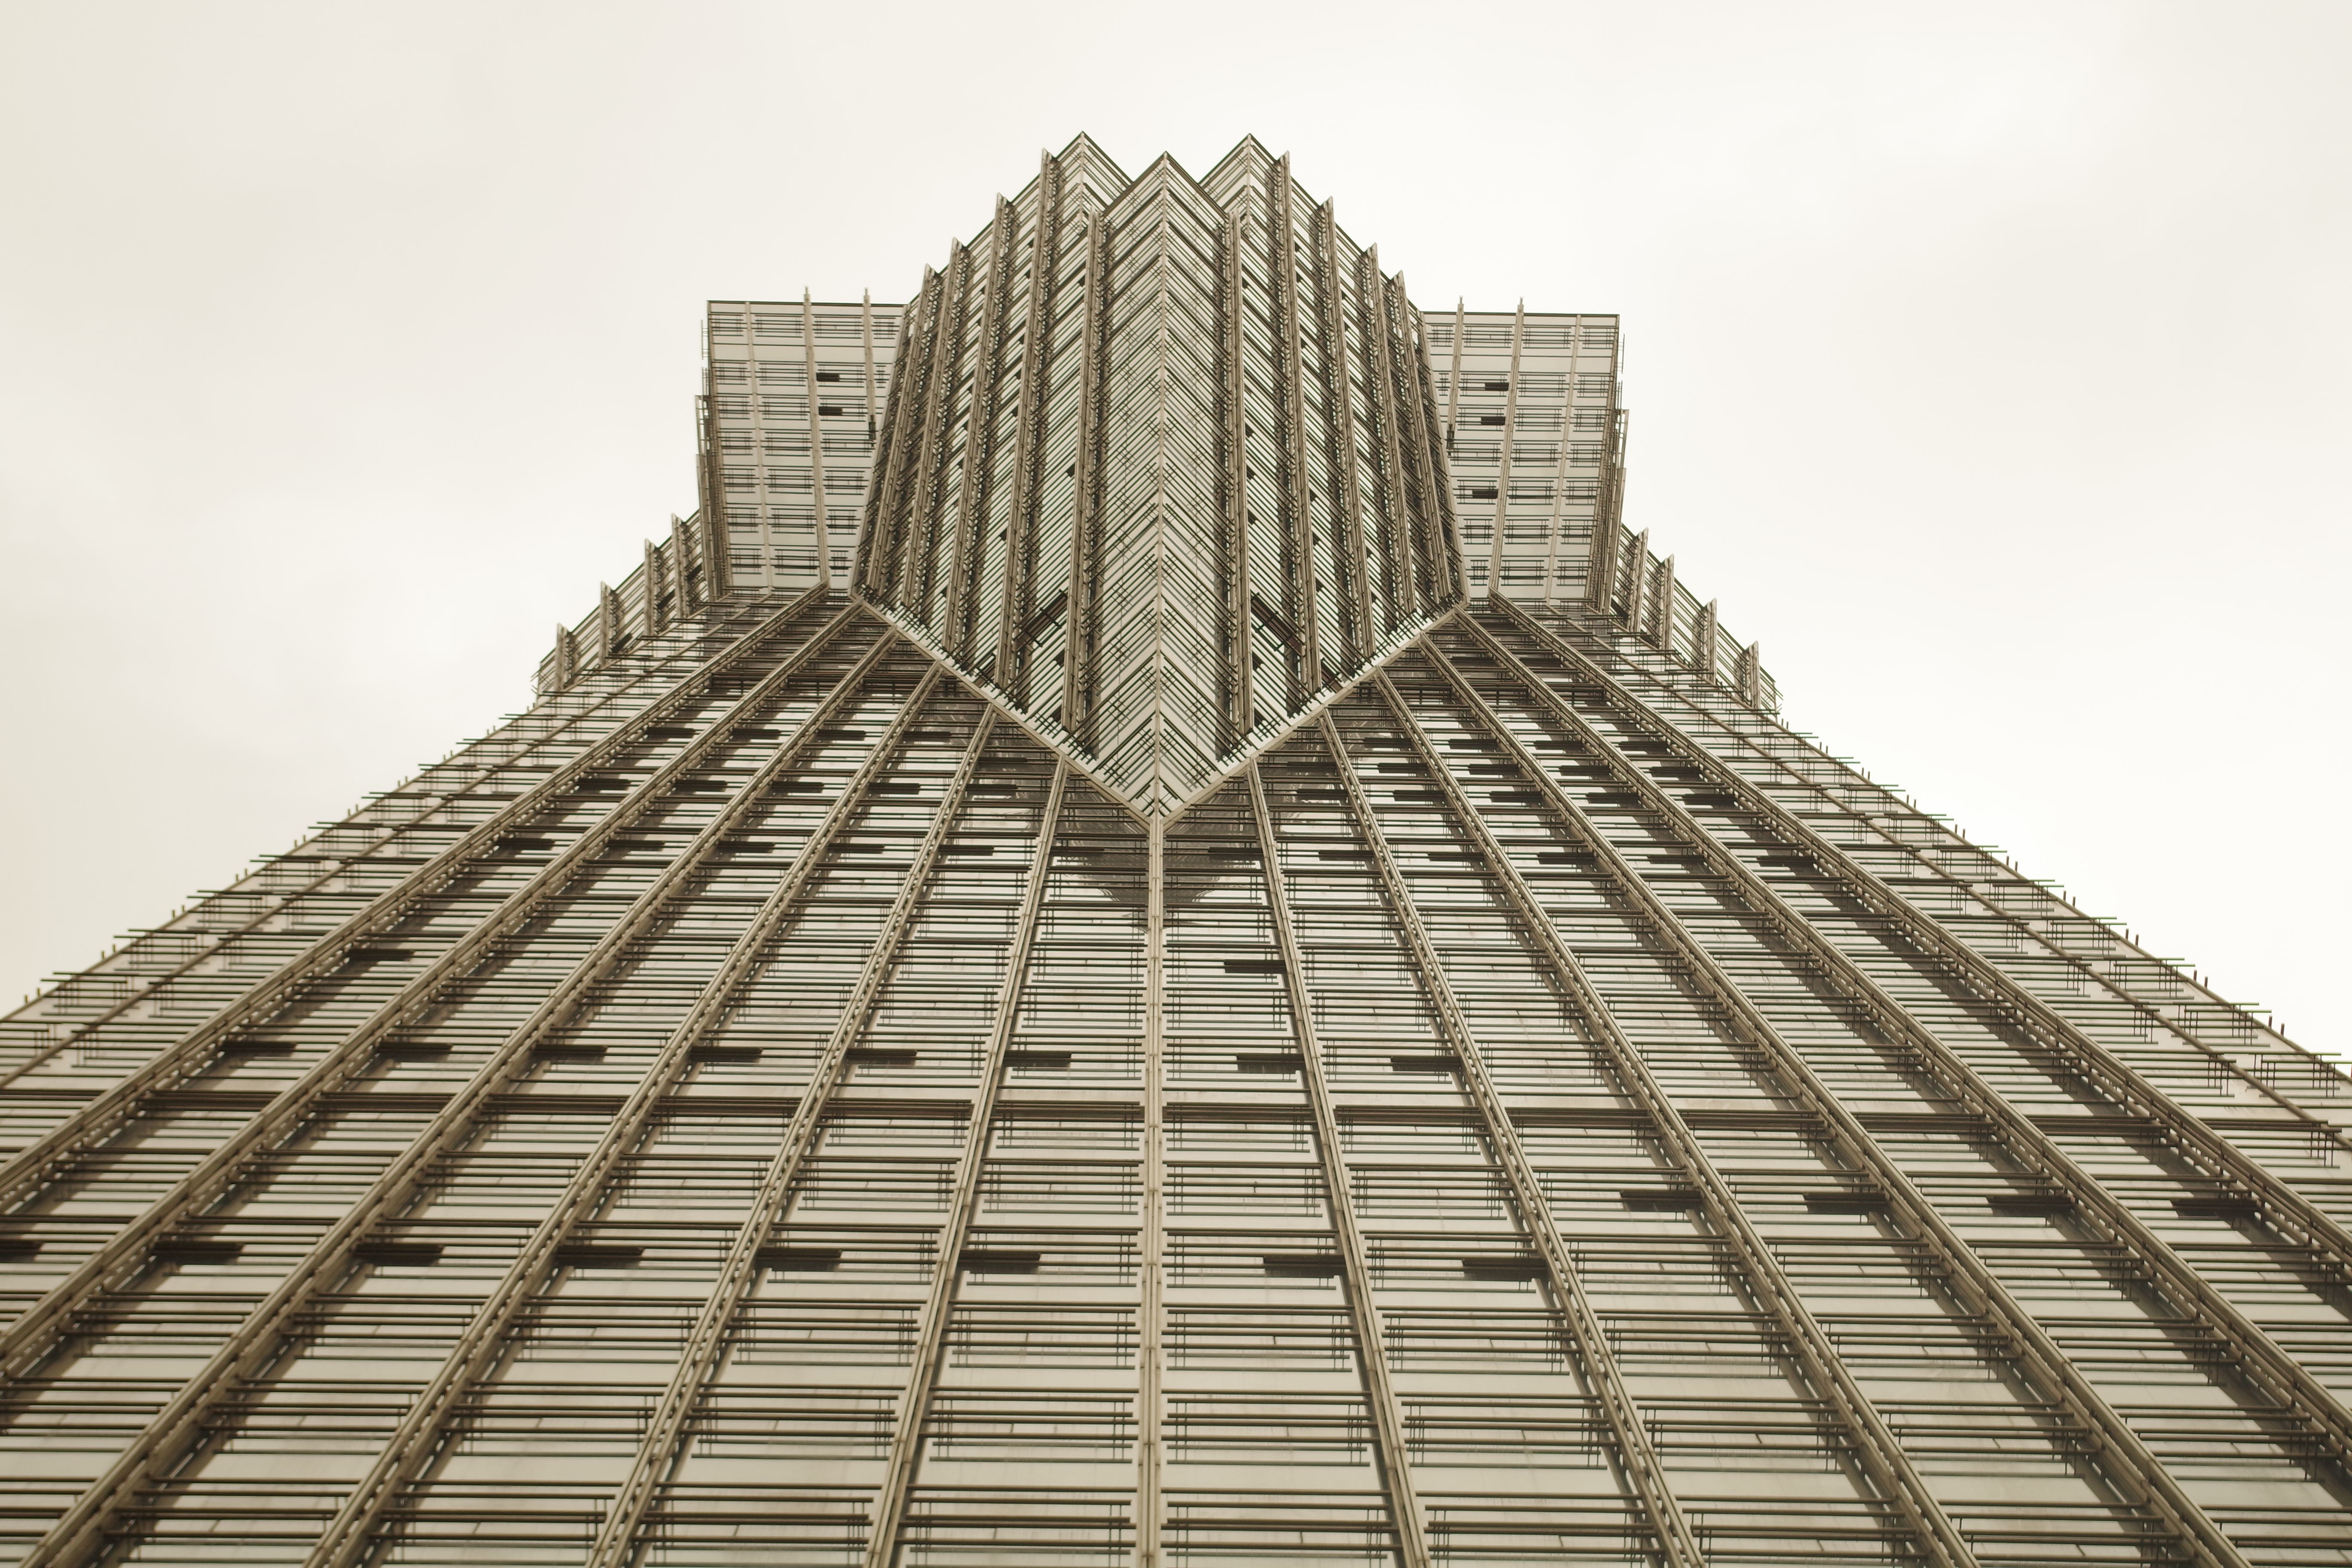
architecture, roof, building, skyscraper, monument, tower, landmark, facade, tower block, symmetry, archaeological site, brutalist architecture